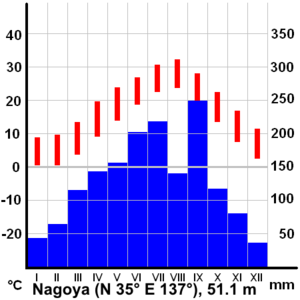
Le Japon est un archipel situé au large de la côte de l'Asie, bordé par la mer du Japon à l'ouest et l'océan Pacifique à l'est. Les principales îles sont, en partant du nord : Hokkaidō, Honshū, Shikoku et Kyūshū, prolongée au sud par les îles Ryūkyū dont fait partie l'île d'Okinawa. Plusieurs litiges frontaliers perdurent avec la Russie, la Corée du Sud et la Chine. De par ses nombreuses côtes, le Japon profite d'une des plus grandes zones économiques exclusives au monde.